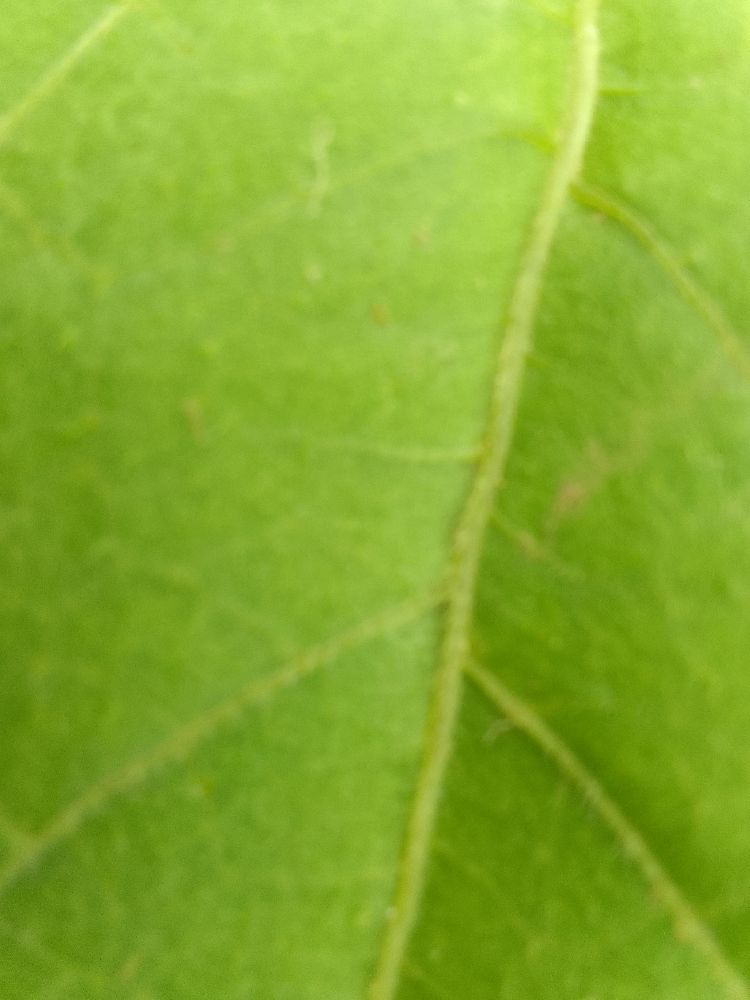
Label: healthy